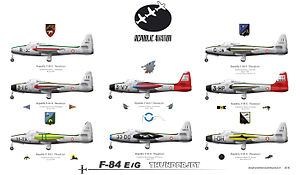
Republic F-84 Thunderjet / Varianter / Varianter med lige vinger
F84 E&G Thunderjet – den Franske Armée de l'air 1951-1955.
"Republic F-84 Thunderjet var en jetdreven jagerbomber designet og bygget i USA. Den opstod i 1944 som et United States Army Air Forces forslag til en ""dagjager"" og fløj første gang i 1946. Selvom den kom i tjeneste i 1947, var Thunderjet plaget af så mange strukturelle problemer og motorproblemer, at en statusopgørelse i 1948 af U.S. Air Force erklærede flyet ude af stand til at udføre sine tiltænkte roller, og det blev overvejet at droppe flyet. Flyet blev ikke anset som fuldt operativt, før F-84D-modellen kom i 1949, og designet kunne først siges at være modent med fremkomsten af F-84G i 1951. I 1954 fik den retvingede Thunderjet selskab af den pilvingede F-84F Thunderstreak jager og RF-84F Thunderflash fotorekognosceringsflyet.